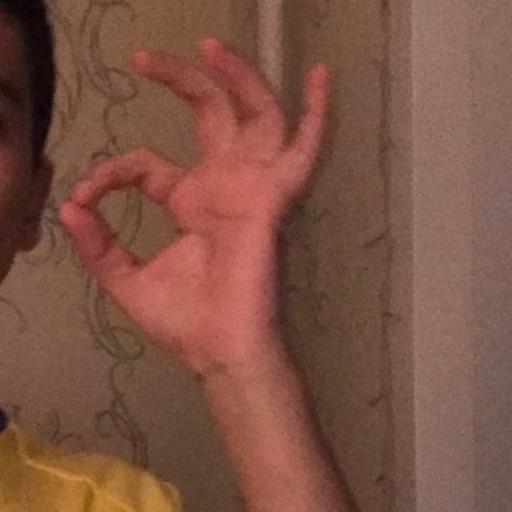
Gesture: ok